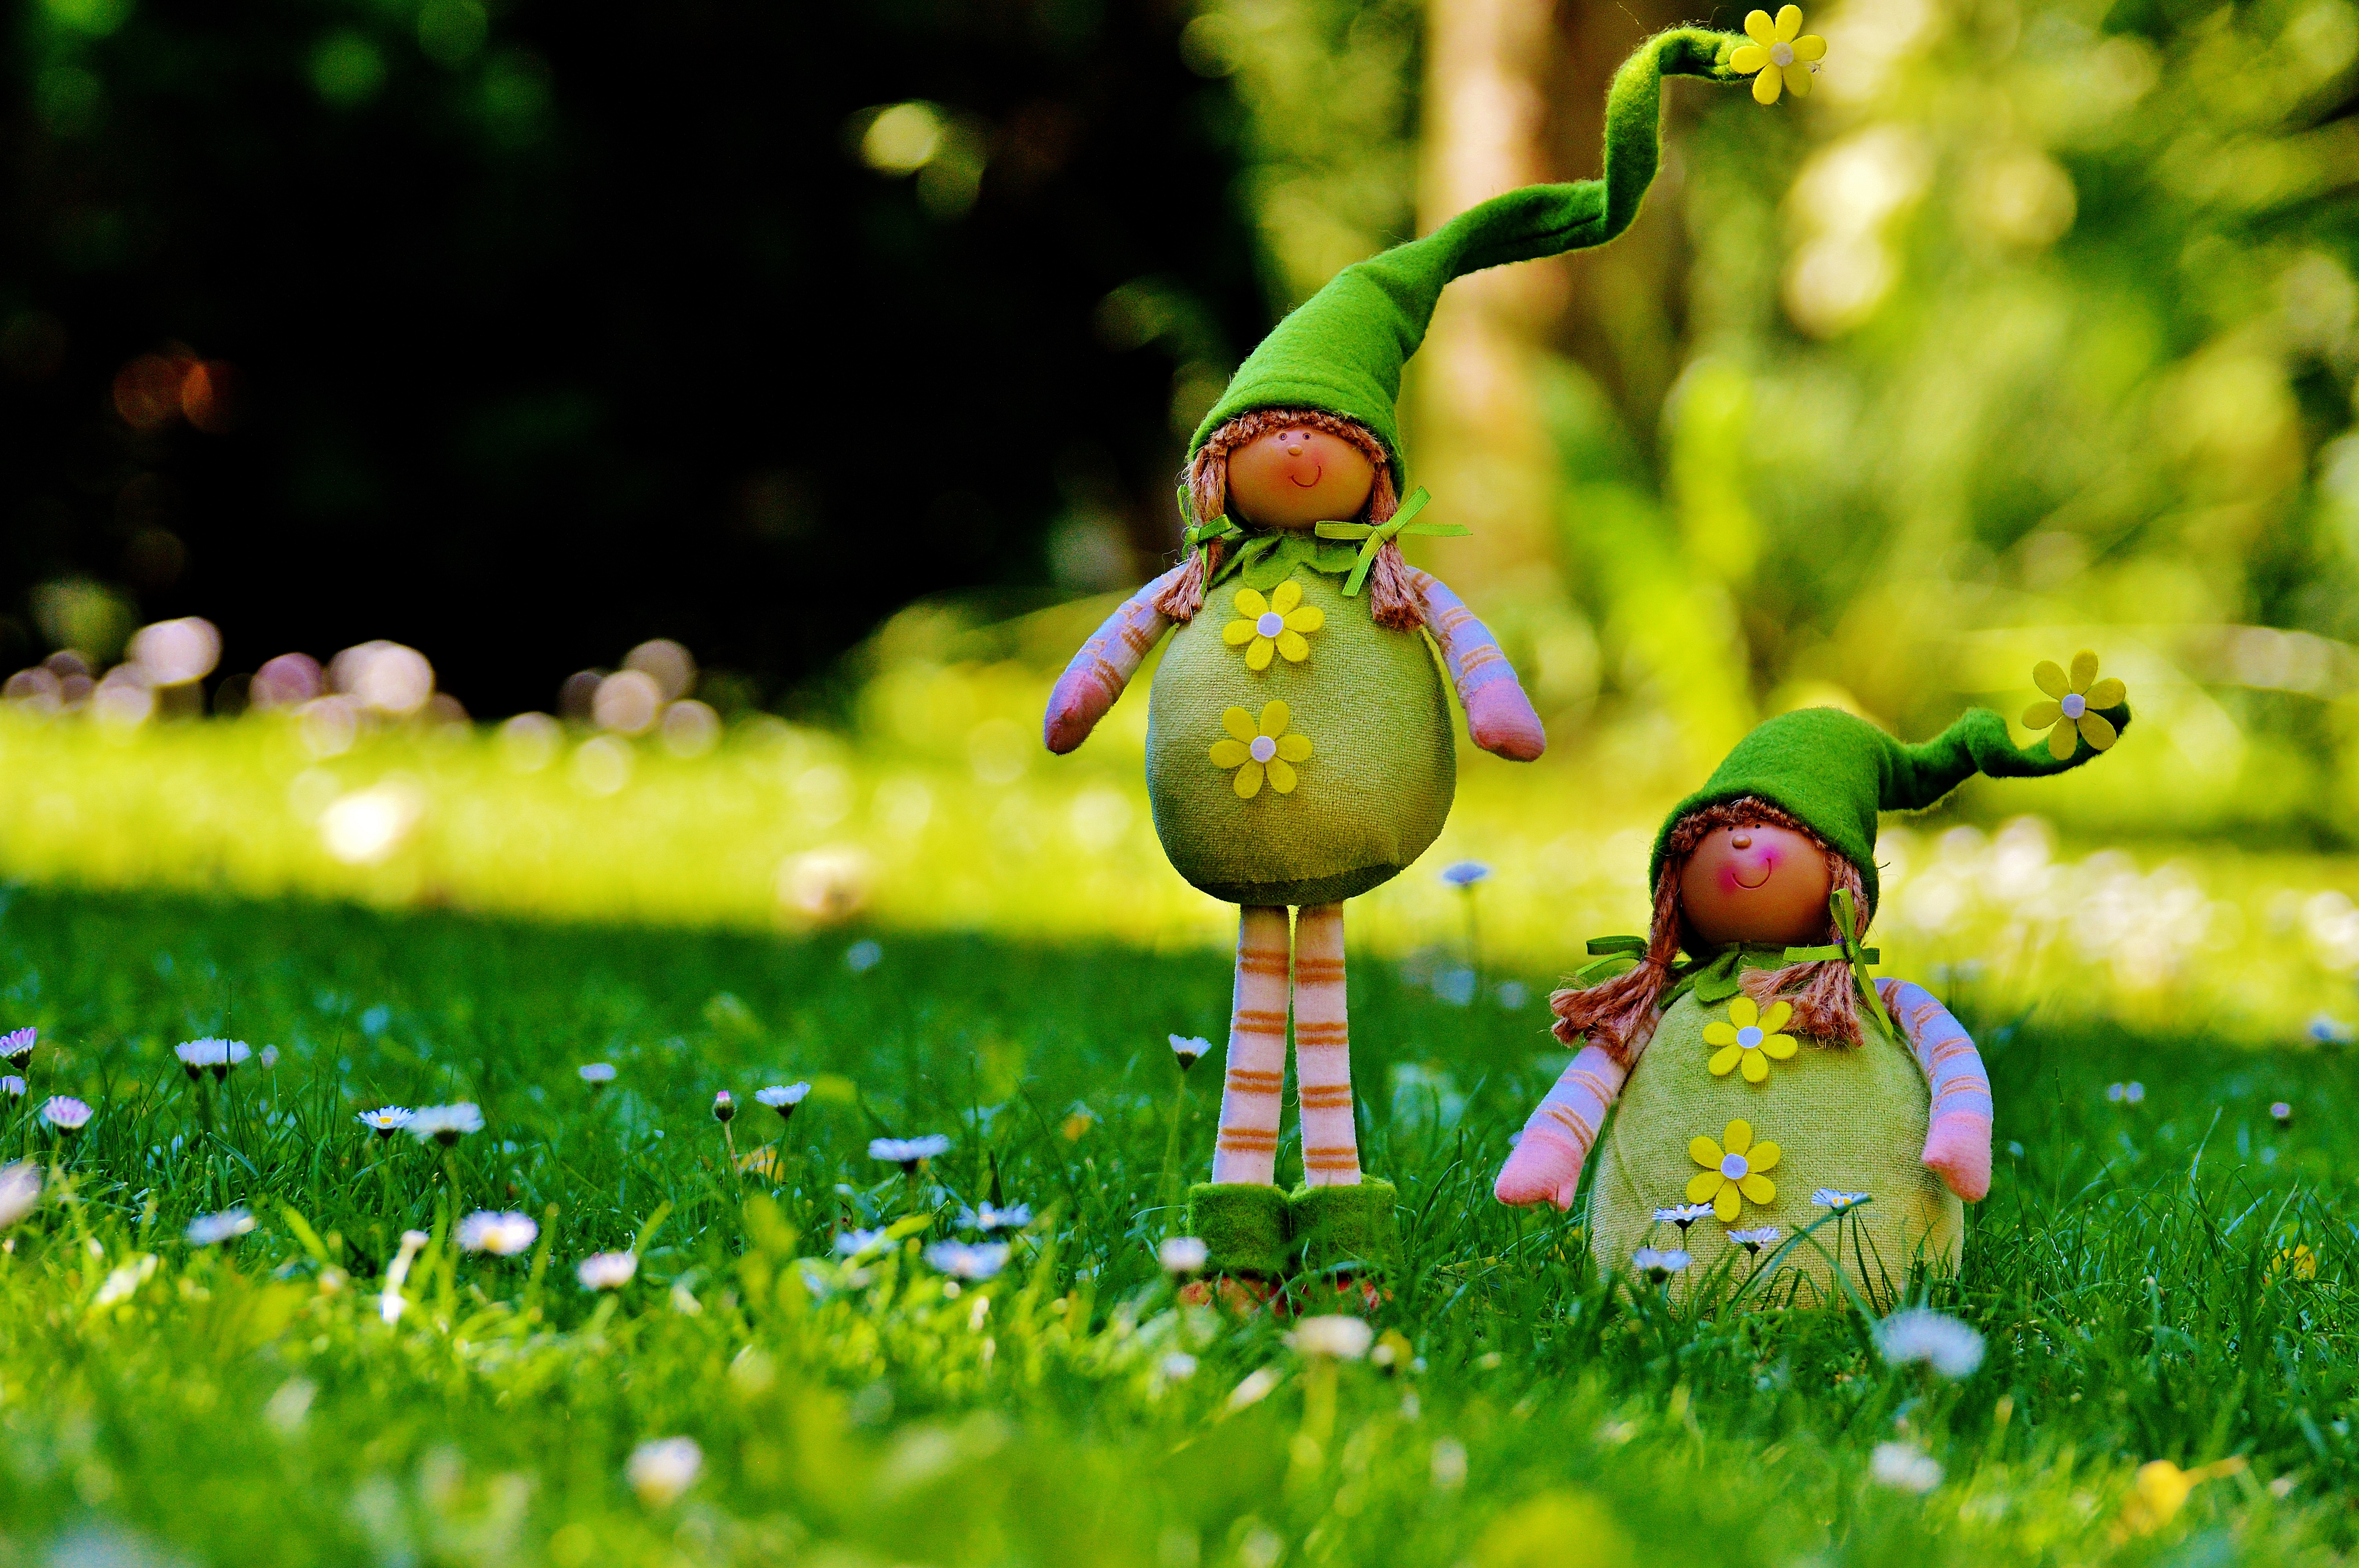
nature, grass, plant, lawn, meadow, sweet, leaf, flower, cute, green, color, autumn, child, yellow, agriculture, garden, flora, funny, dwarf, imp, spring imp